Romuva (religion)

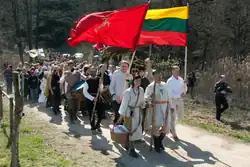
A Romuva procession led by Jonas Vaiškūnas in 2009.

After Lithuania regained independence in 1990, Romuva was recognised as an Ancient Baltic faith community in 1992. Under the auspices of the "Law on Religious Communities and Associations" which was passed in Lithuania in 1995, Romuva gained recognition as a "non-traditional" religion. The law requires a minimum of 25 years of existence before such a religion can receive the state support reserved for "traditional" religions.